Çankırı Province

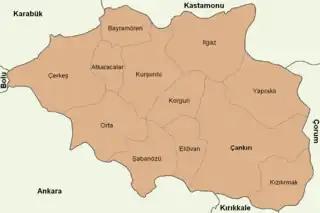

Çankırı province is divided into 12 districts (capital district in bold):